Finse Tunnel

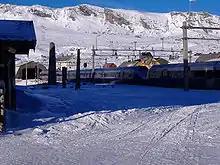
The Finse snow shed as seen from Finse Station; NSB Class 73 in the foreground

A report from 2004 warned that the tunnel might be a potential fire hazard because of the difficulty in accessing the tunnel with rescue equipment. The Finse Tunnel, unlike most other tunnels on the line, does have some safety equipment such as communications systems, lighting, and emergency areas, but the report was critical of the ability to evacuate the tunnel. There is only of clearance on each side of the trains, and it would take between two and three hours to get fire fighters to the scene, since the tunnel is located in an area without roads. However, the probability of a fire occurring in the tunnel was considered very small.